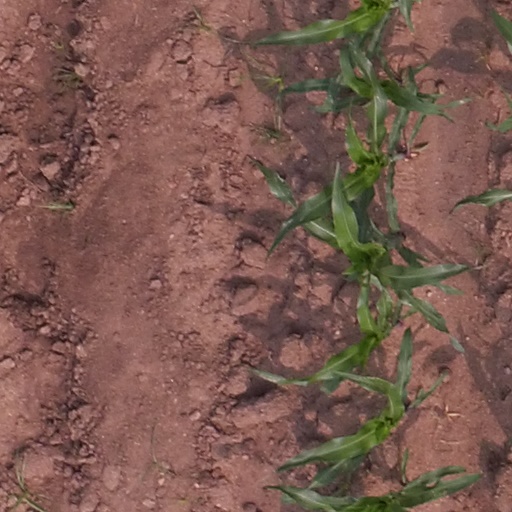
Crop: maize; corn